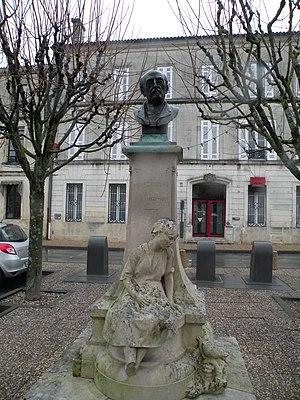
Statue du poète André Lemoyne à Saint-Jean-d'Angély (le buste est de Pierre-Marie Poisson, la fillette est l’œuvre d’Émile Peyronnet). Object location45°
André Lemoyne, né le 27 novembre 1822 à Saint-Jean-d'Angély, où il est mort le 28 février 1907, est un poète et romancier français.
Pierre-Marie Poisson, né le 19 novembre 1876 à Niort, et mort le 11 janvier 1953 à Paris, est un sculpteur français.